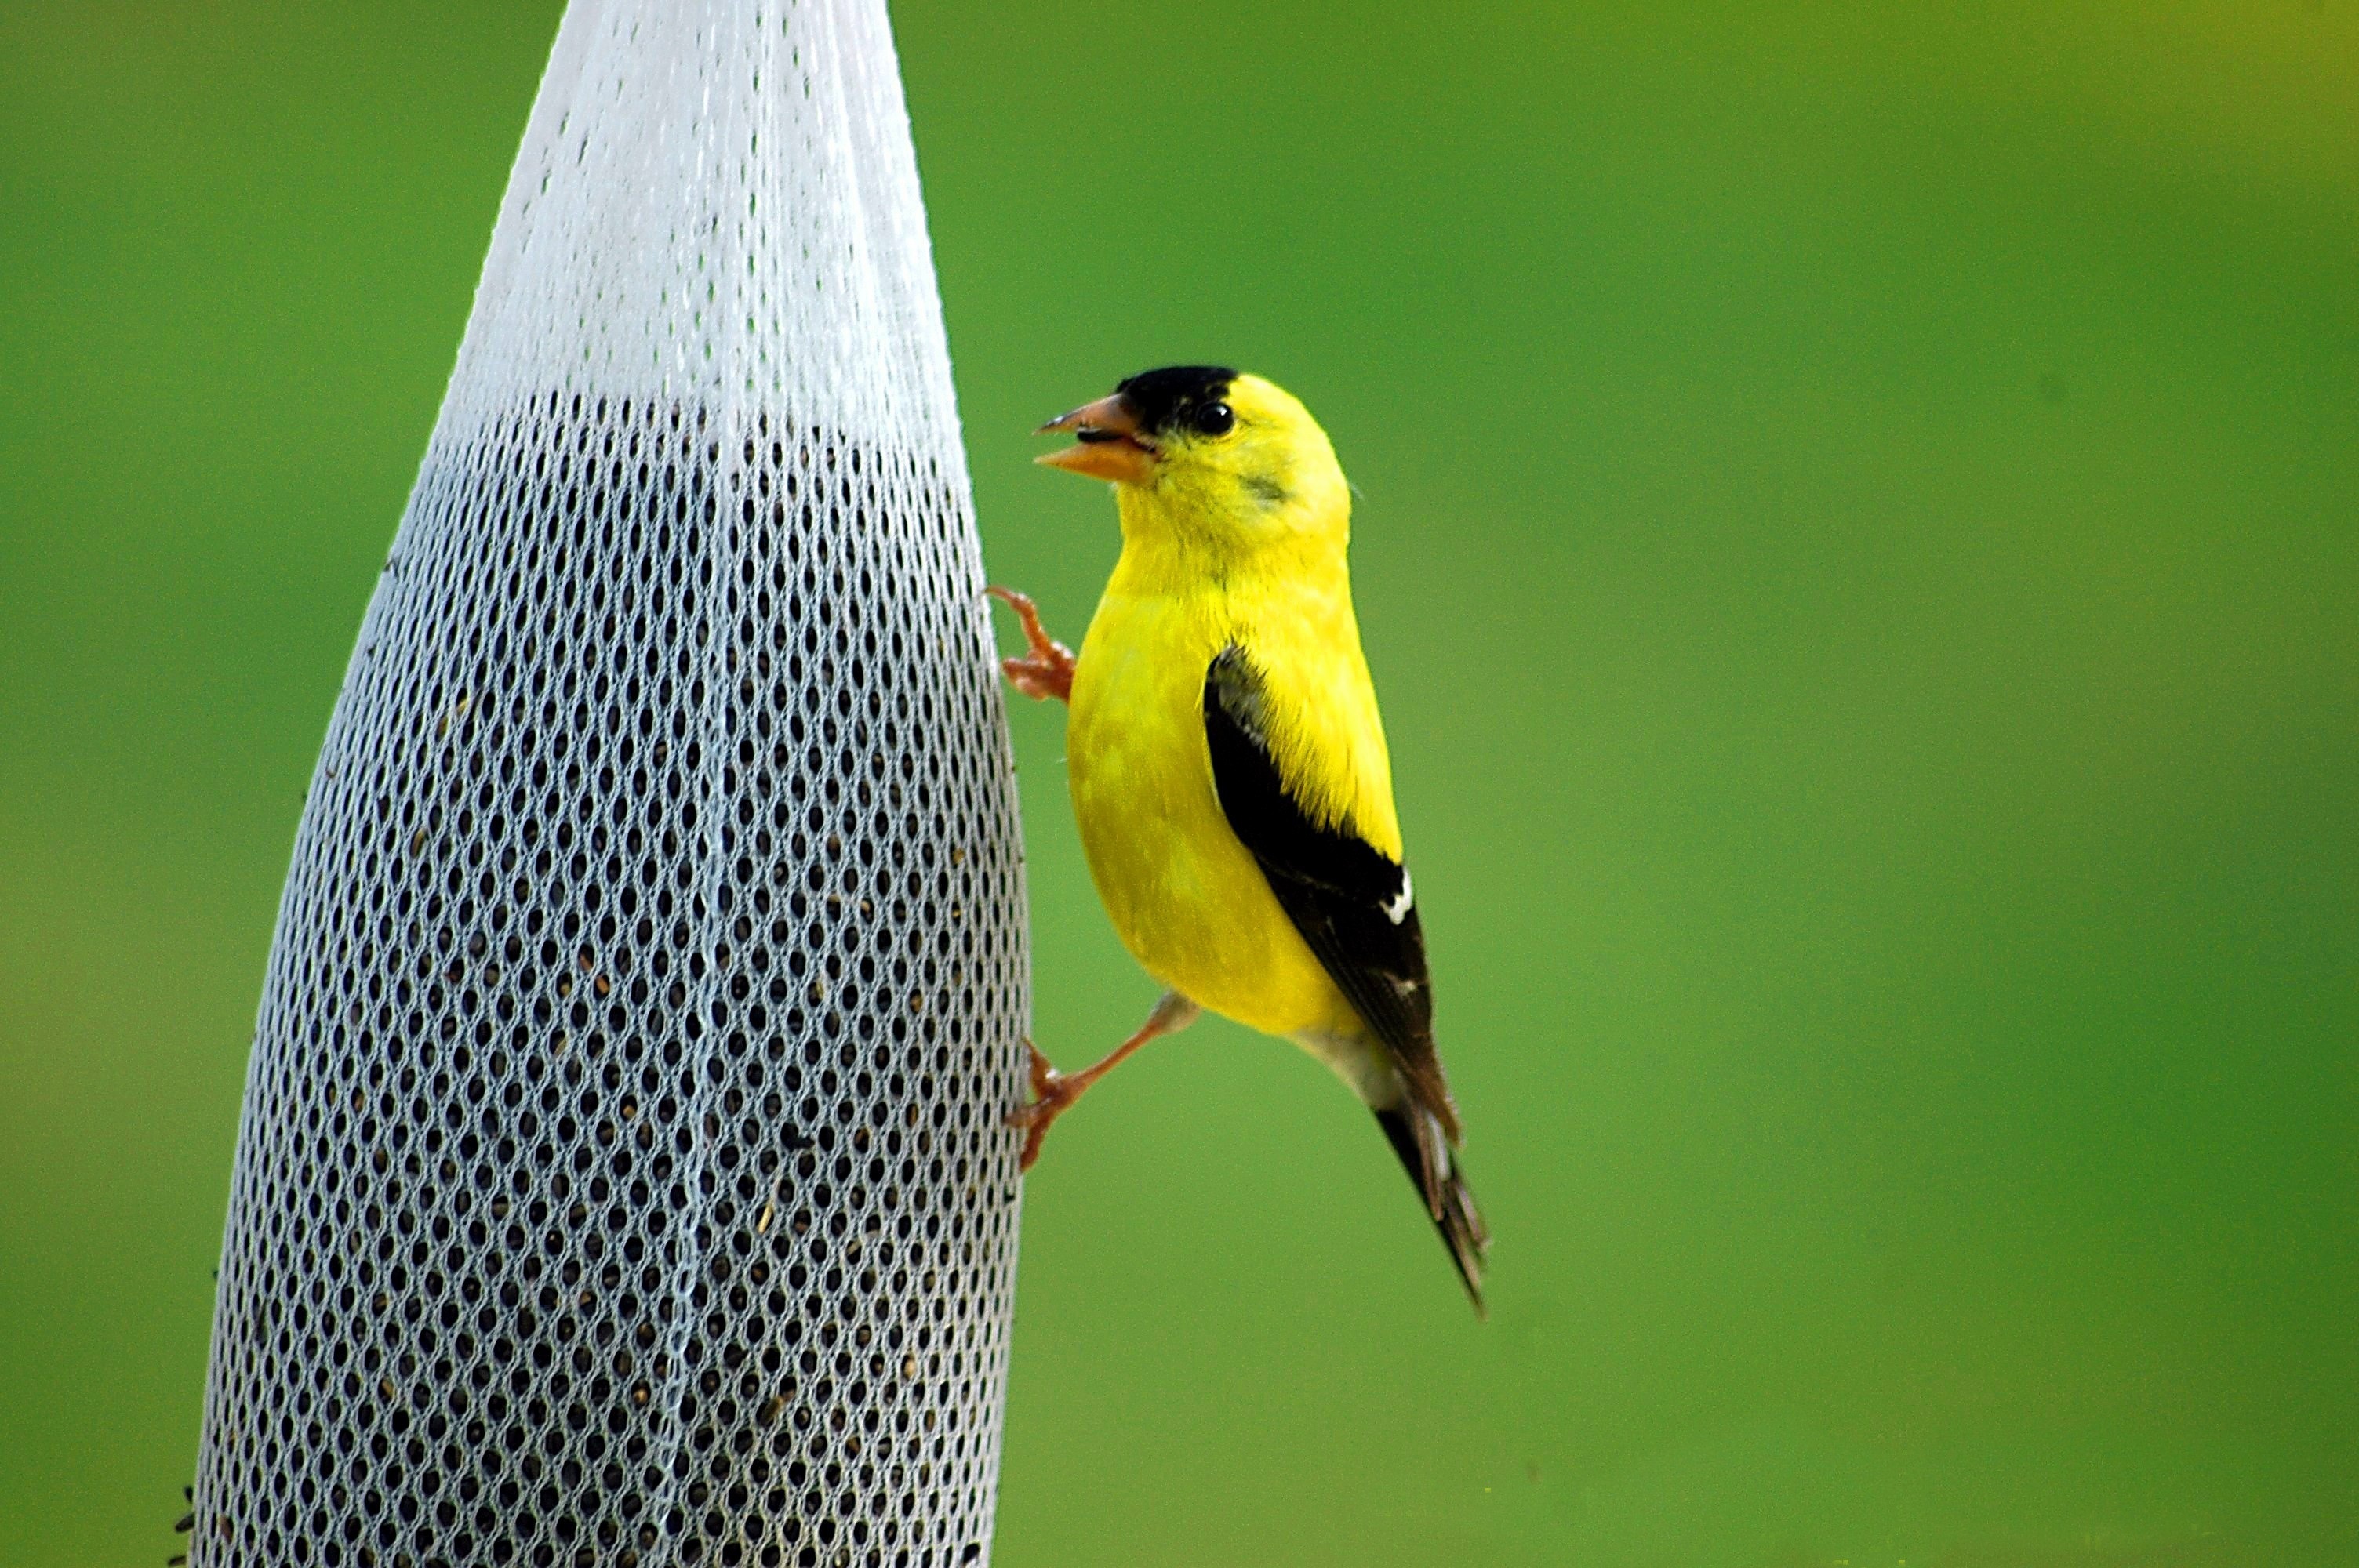
nature, wilderness, branch, bird, seed, animal, summer, wildlife, wild, spring, green, golden, beak, color, natural, perch, backyard, black, yellow, avian, fauna, plumage, ornithology, songbird, passerine, feeding, american, gold, feathers, little, thistle, vertebrate, finch, birdwatching, yard, feeder, perched, goldfinch, finches, golden finch, perching bird